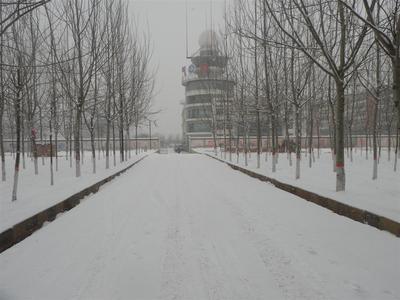
Weather: snow or frosty